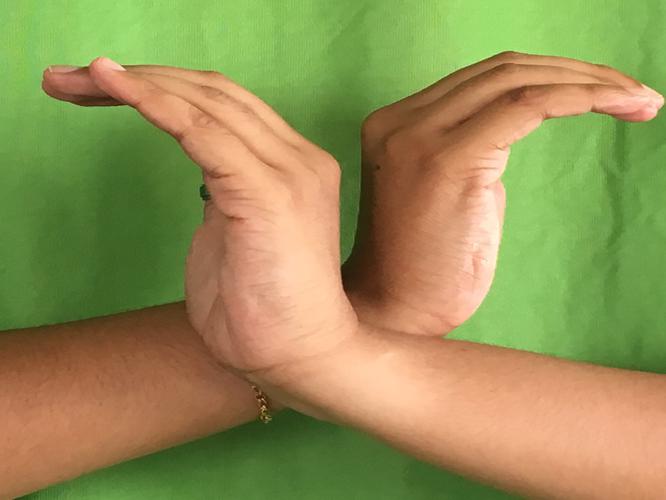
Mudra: Nagabandha
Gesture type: double_hand